Burwood Park

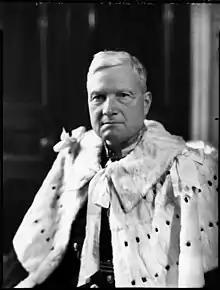
Rupert Guinness, 2nd Earl of Iveagh

The last Askew sister died in 1927 and Burwood Park was purchased by the Burhill Estates Company of Edward Guinness, 1st Earl of Iveagh. His son Rupert, the 2nd Earl, took responsibility for the development of the estate and began selling private plots.